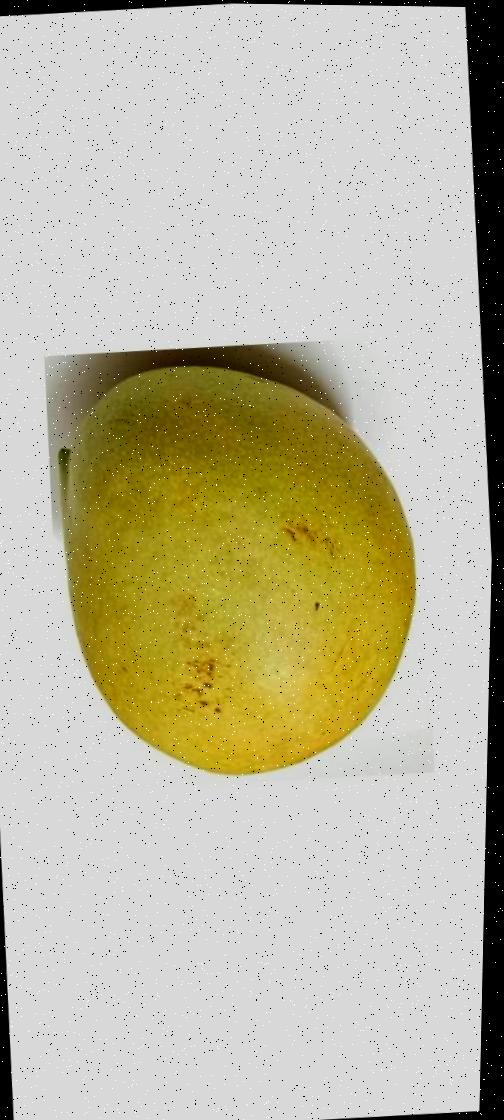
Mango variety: Bari-11